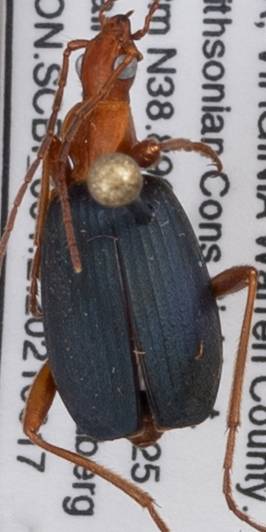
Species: Brachinus fumans
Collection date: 2021-06-17
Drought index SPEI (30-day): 0.072
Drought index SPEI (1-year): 0.24
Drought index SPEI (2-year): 0.03